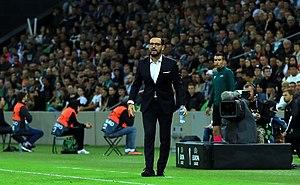
José Bordalás Jiménez, né le 5 mars 1964 à Alicante, est un footballeur espagnol reconverti en entraîneur. Il entraîne Getafe CF qui obtient la promotion en première division en 2017.